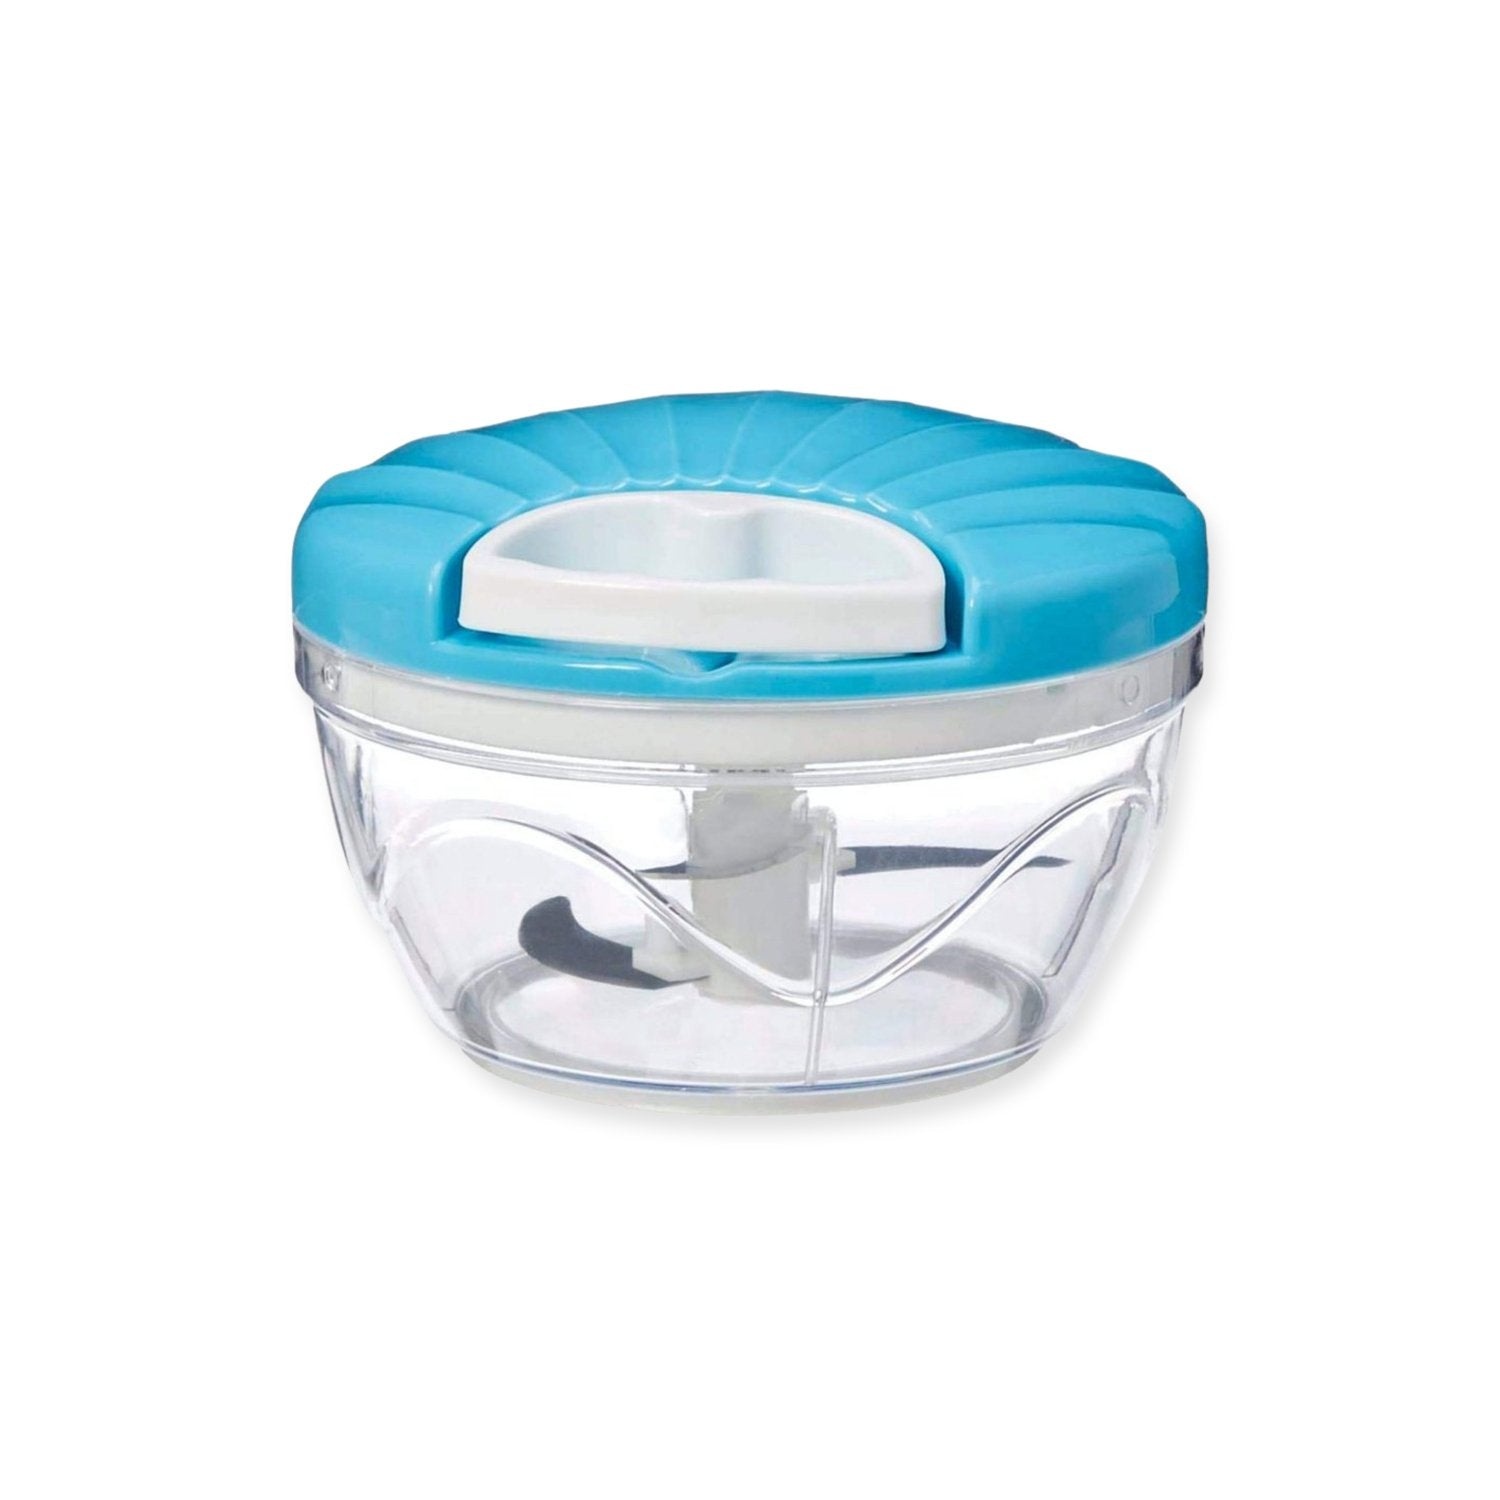
2in1 Speedy Chopper With Easy to Chop Vegetable
Vegetable Chopper with 3 Blades This fruit and vegetable chopper is carefully designed to simplify all your chopping needs. It is available in two color variants, which are blue and green, so they can brighten up your kitchen. Instead of using a knife and chopping board, use this helpful product to chop your fruits and vegetables into fine shreds quickly and efficiently. With no electricity required, all you have to do is take it out of the box and it is ready for use. Features : Handy vegetable and fruit chopper Equipped with 3 high-quality sharp stainless steel blades for easy chopping Volume capacity: 450 ml High-quality food grade plastic body: for near-unbreakable use Individual parts (blades, container, and the lid) are easy to maintain and clean separately 4 locks on the lid to help lock in safely while in use Easy strong pulley mechanism to chop all types of fruits and vegetables effortlessly Instructions :- Carefully place the blade in the center of the bowl Cut the ingredients into small pieces Place the cover of bowl Hold the bowl with one hand and stretch the rope with other hand Take out blades before removing food Physical Dimension Volu. Weight (Gm) :- 197 Product Weight (Gm) :- 220 Ship Weight (Gm) :- 220 Length (Cm) :- 14 Breadth (Cm) :- 10 Height (Cm) :- 14
Brand: CHOOSE ONE ENTERPRISES
Category: Home & Garden > Kitchen & Dining > Kitchen Tools & Utensils > Salad Dressing Mixers & Shakers > Mixers